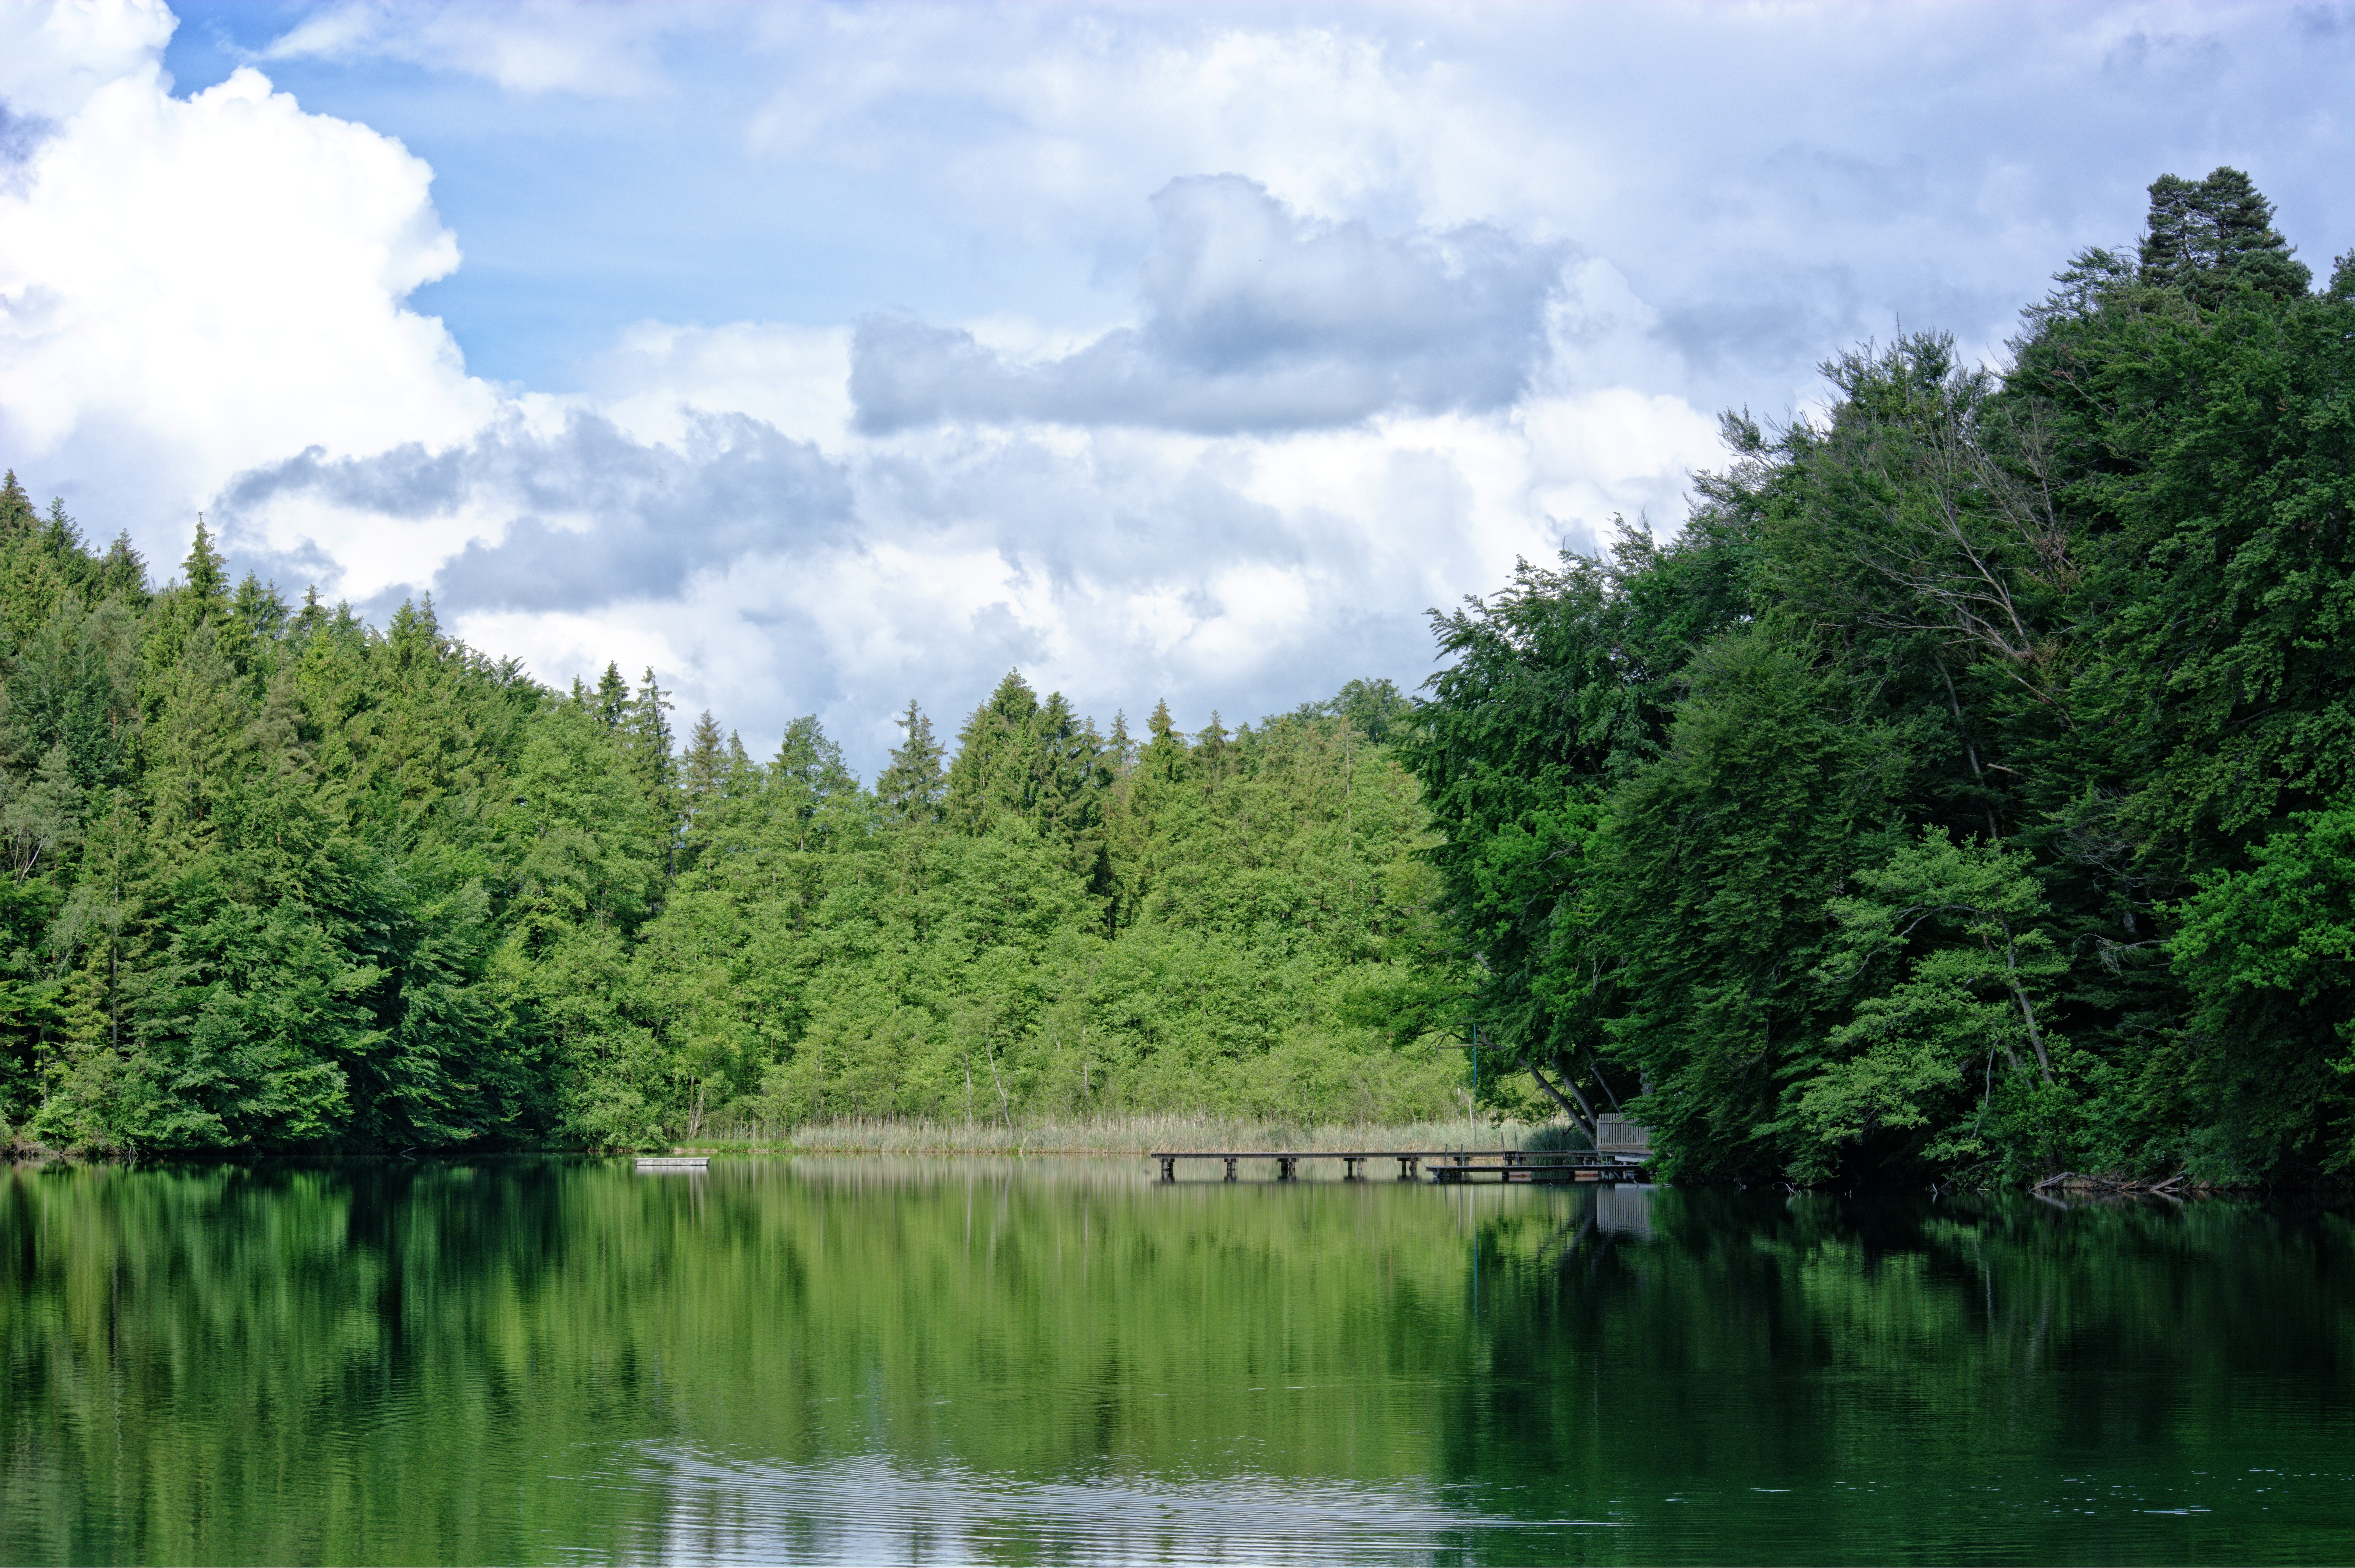
tree, nature, forest, wilderness, mountain, sky, meadow, lake, river, pond, green, reflection, scenic, rest, reservoir, body of water, trees, clouds, wetland, habitat, mood, loch, ecosystem, harmony, natural environment